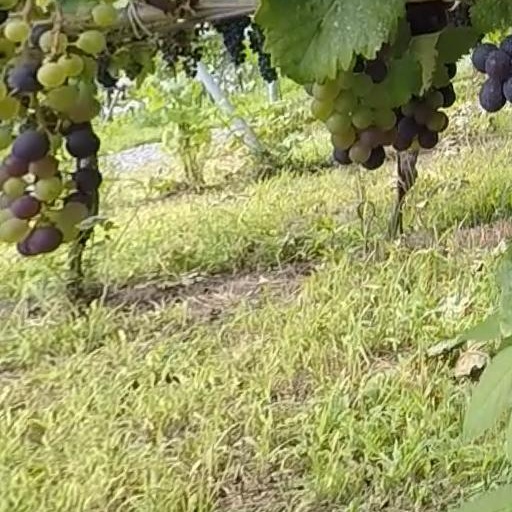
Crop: grape